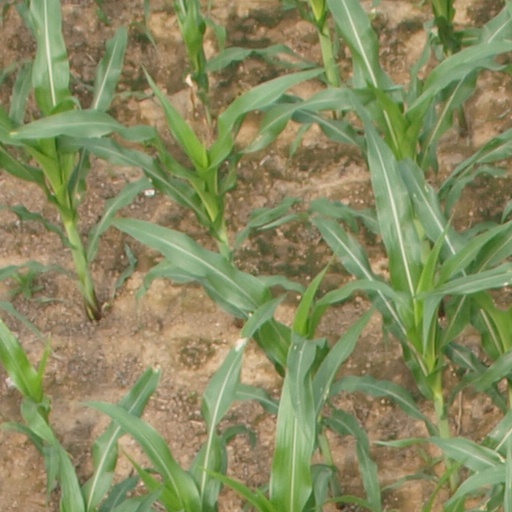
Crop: maize; corn